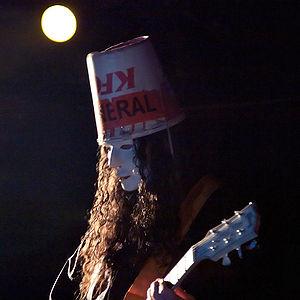
Buckethead, de son vrai nom Brian Patrick Carroll, est un guitariste et compositeur américain. Buckethead apparaît toujours masqué et porte un seau en carton renversé sur la tête, d'où il tire son nom de scène. Il quitte rarement son domicile et évite de s'exposer en public. Il répond aux entrevues par l'intermédiaire d'une marionnette nommée Herbie. Son style musical est très varié et oscille entre metal progressif, funk, blues, jazz, bluegrass, ambient, et musique d'avant-garde. Buckethead est célèbre pour le port d'un seau de marque KFC sur sa tête. Il incorpore des nunchaku et des éléments de danse du robot lors de ses prestations sur scène.